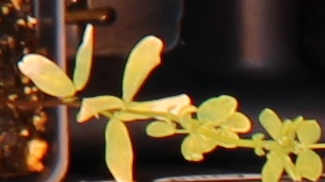
Label: Lentil